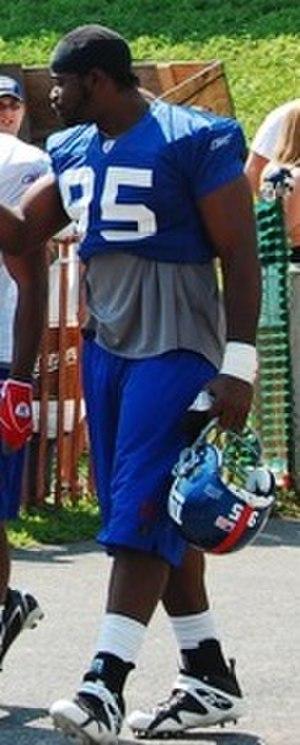
Adrian Awasom est un joueur américain de football américain et de football canadien.